Delaware Public Library

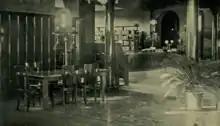
Reading Room of the Delaware Public Library, c. 1910. The main circulation desk and stacks are visible in the background.

The Delaware Public Library was designed in the style of classical Roman architecture. The structure originally consisted of a main hall and two wings, as well as an attic and a basement. The library originally had an area of approximately 8,000 square feet, and was built on a 14,400 square foot lot to make room for future expansions.